Beata Obertyńska

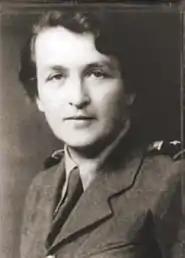
Beata Obertyńska

Beata Obertyńska, (pen name "Marta Rudzka"), born July 18, 1898, near Skole (in present-day Western Ukraine), died May 21, 1980, in London was a Polish writer and poet.